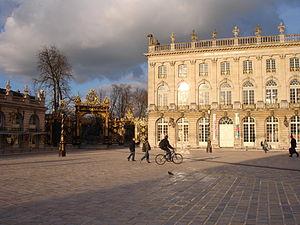
Place Stanislas à Nancy
La place Stanislas est une place appartenant à un ensemble urbain classique situé à Nancy, dans la région Lorraine, en France, qui est inscrit au patrimoine mondial de l'UNESCO. Voulue par le duc de Lorraine Stanislas Leszczyński, elle a été construite entre 1751 et 1755 sous la direction de l'architecte Emmanuel Héré. Son nom et sa statue centrale ont évolué au gré des bouleversements de l'histoire de France ; elle porte son nom actuel depuis 1831. Le guide Lonely Planet a élu la place Stanislas 4e plus belle place du monde.